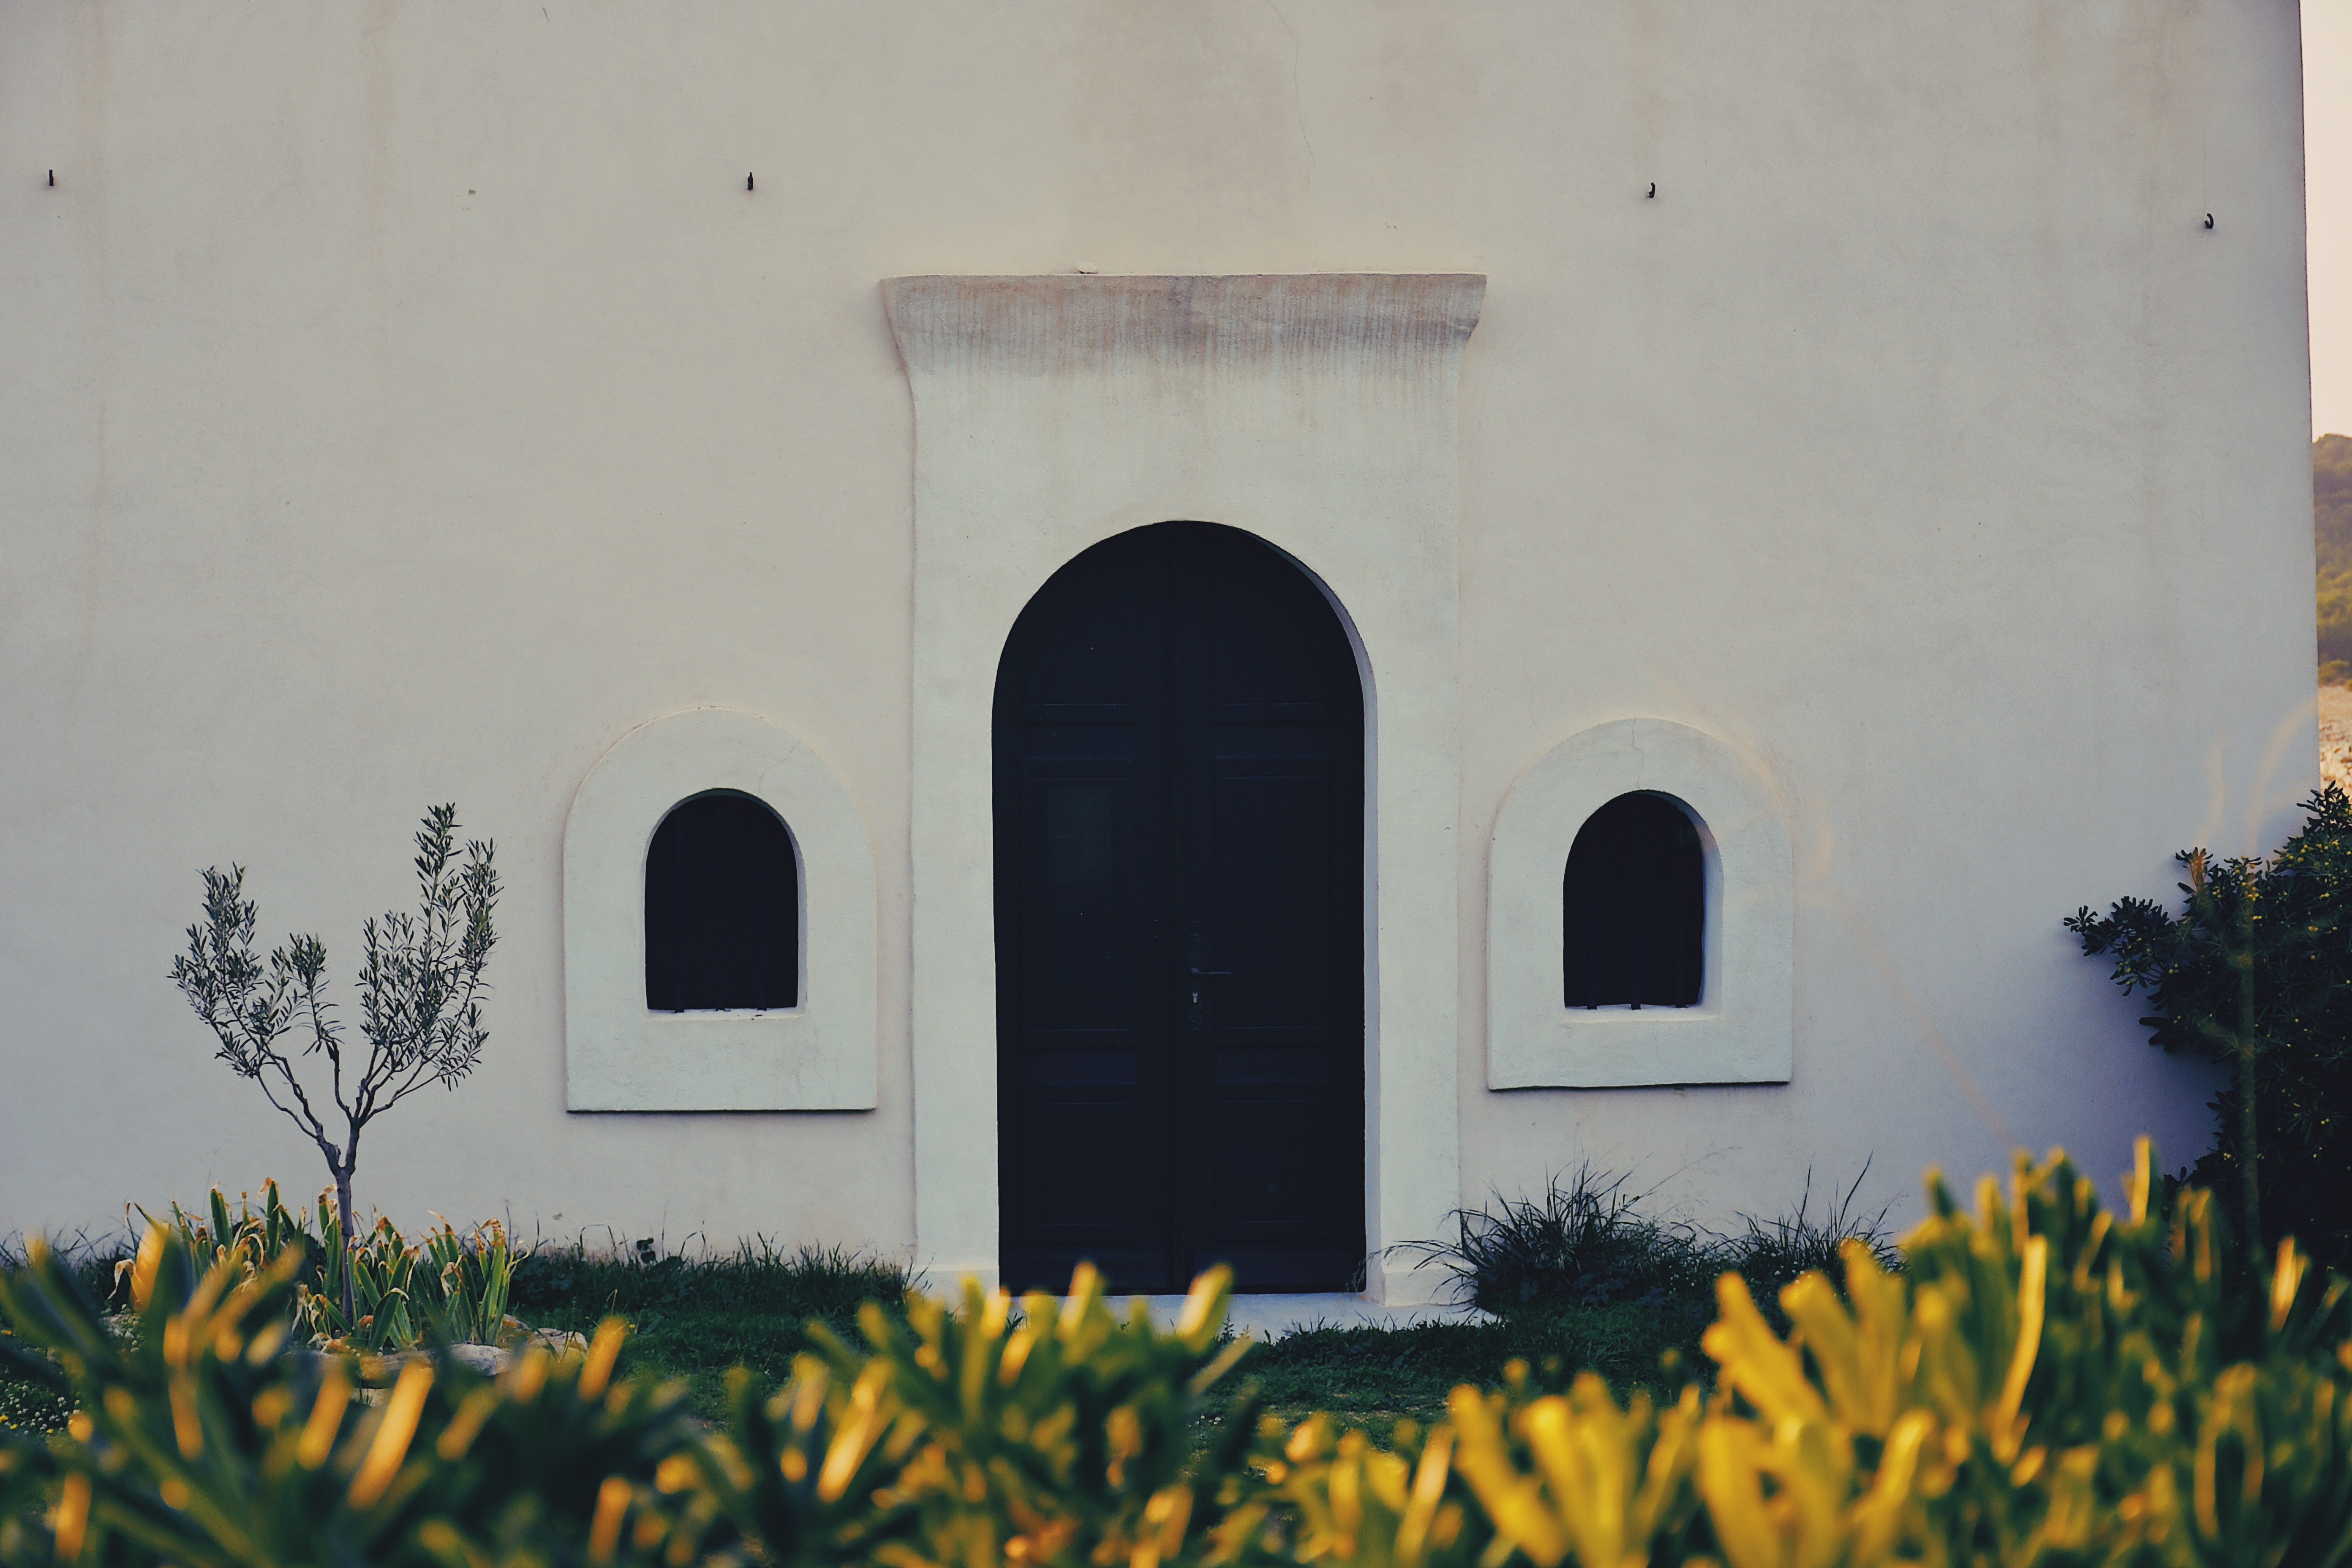
yellow, architecture, sky, house, building, arch, tree, facade, grass, plant, window, landscape, home, history, spanish missions in california, flower, convent, hacienda, church